Another Man's Poison

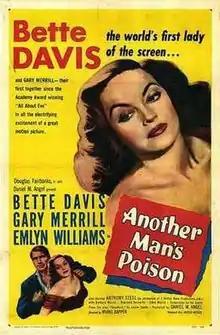
Theatrical release poster

Another Man's Poison is a 1951 British drama film directed by Irving Rapper and starring Bette Davis, Gary Merrill and Emlyn Williams. The screenplay by Val Guest is based on the play "Deadlock" by Leslie Sands.